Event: Nepal Earthquake
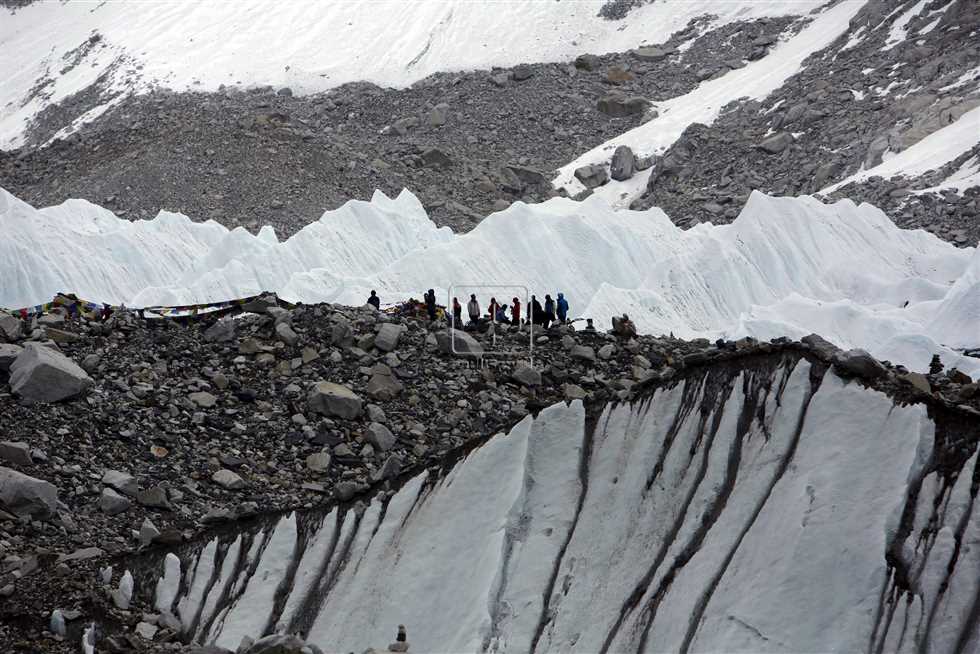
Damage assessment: no_damage